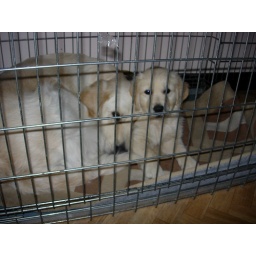
Alix is a female golden retriever and a service dog in training. Picture taken by her foster family.